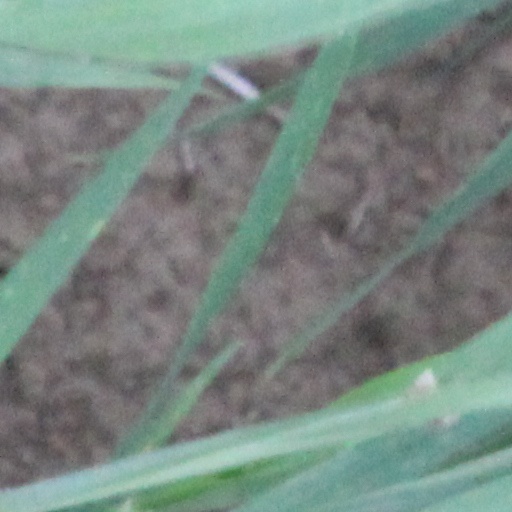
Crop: wheat